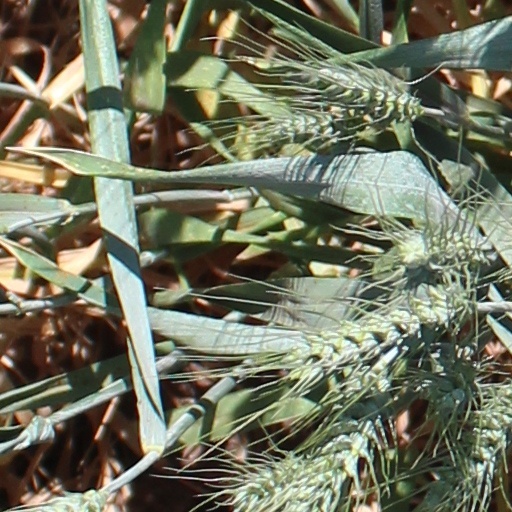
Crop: wheat